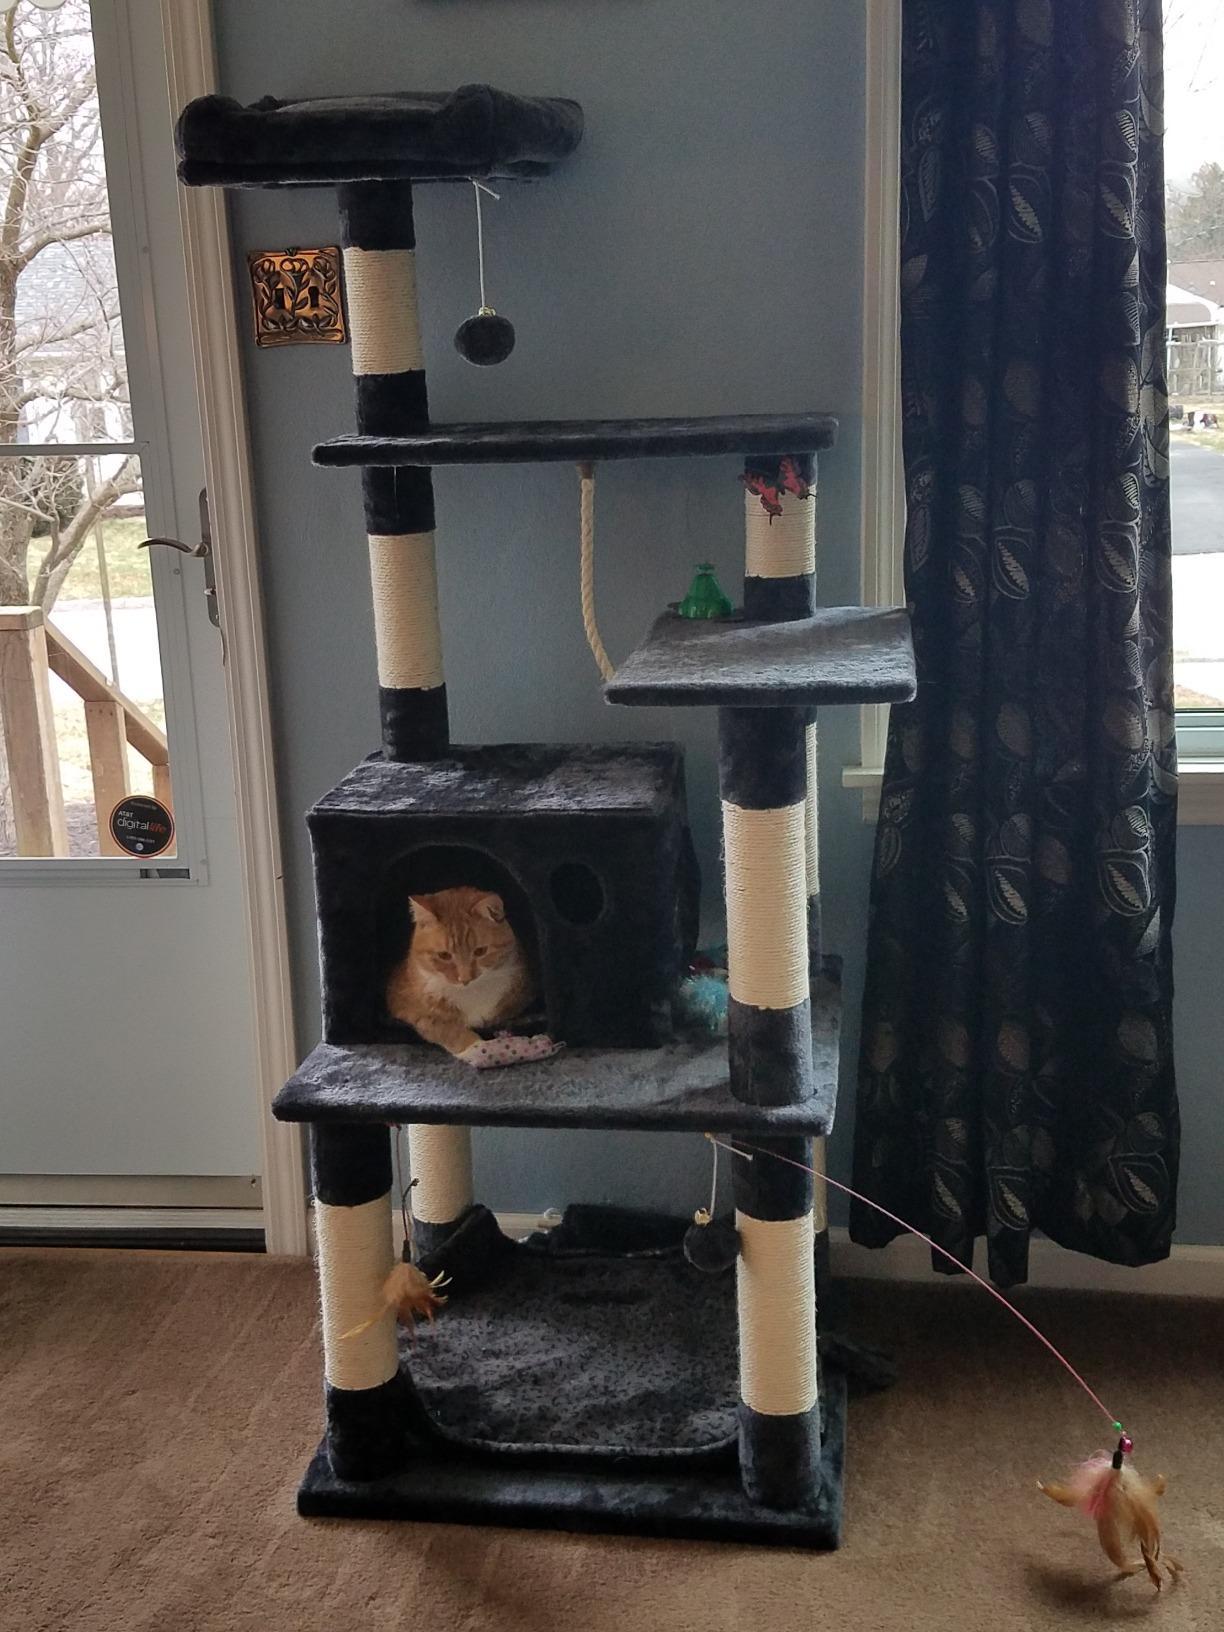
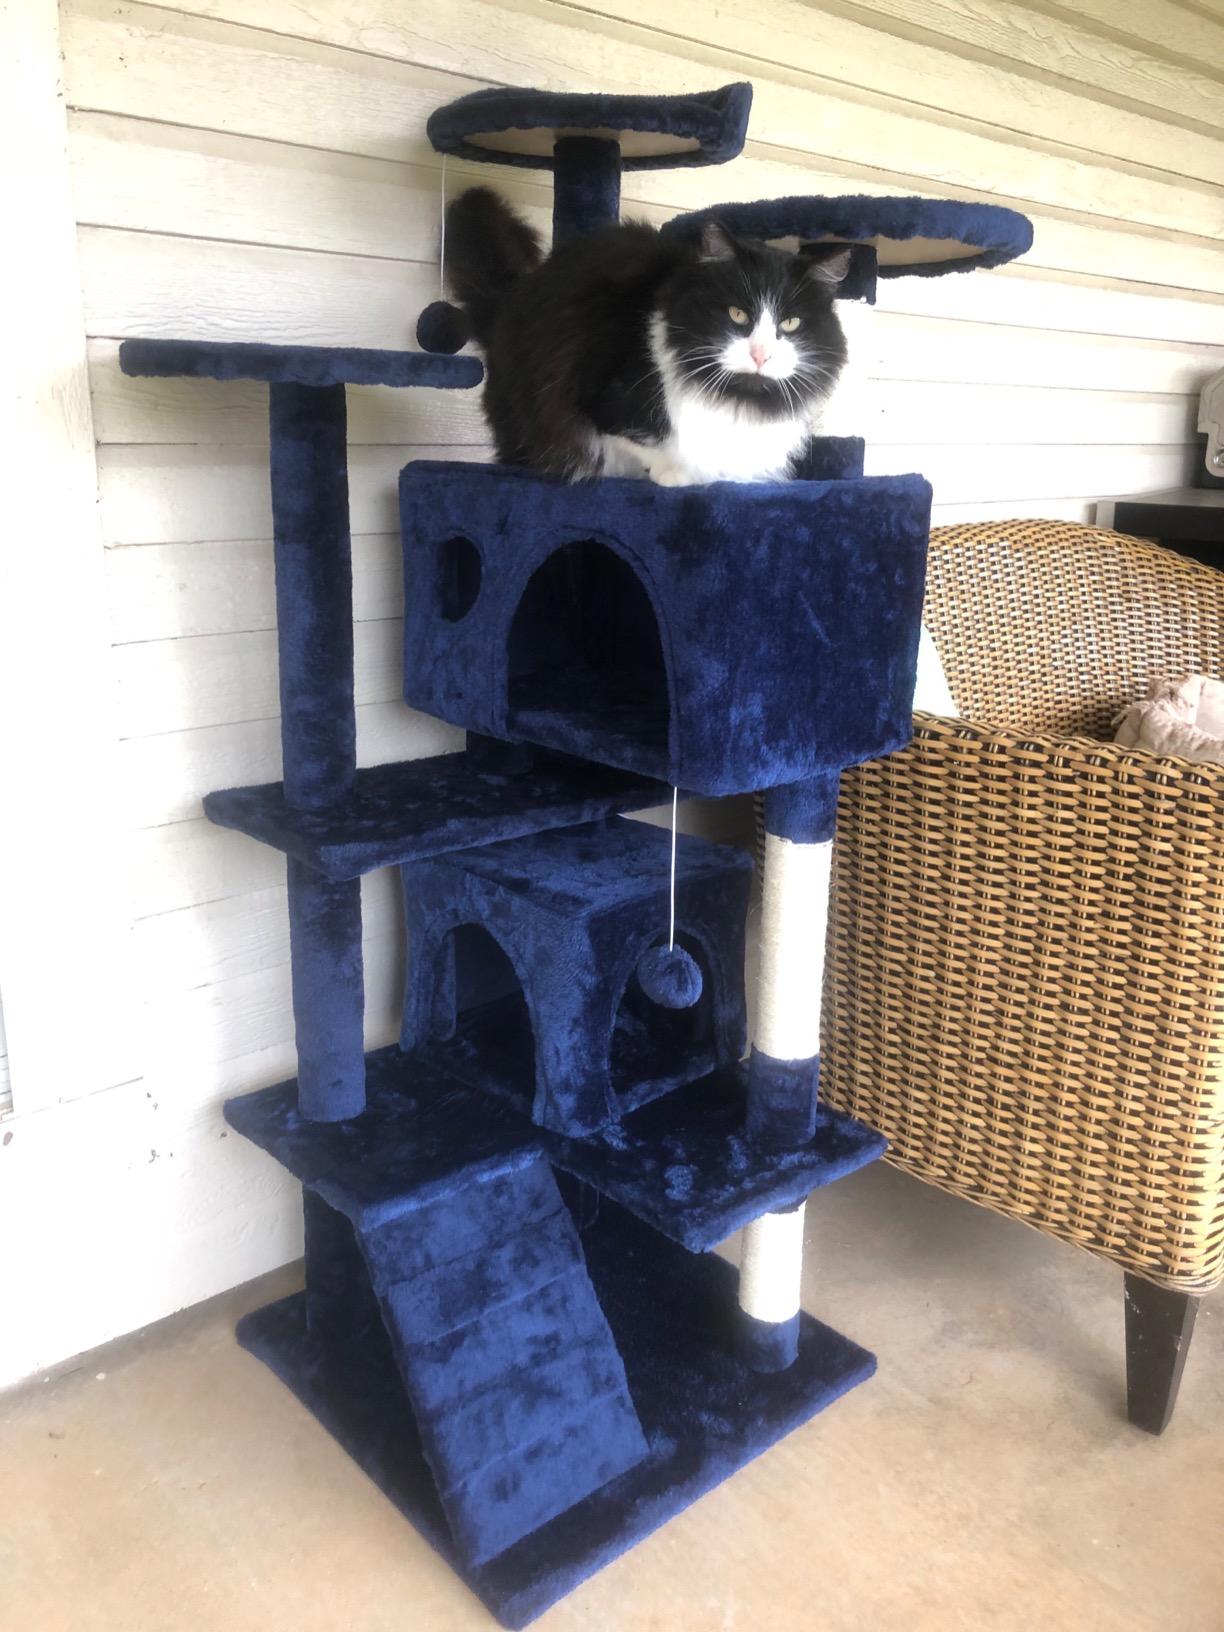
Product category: items_cat tree
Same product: no